Spalding County Courthouse

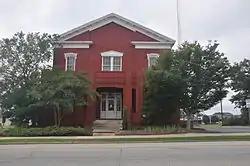

Spalding County Courthouse has been the name of successive courthouses of Spalding County, Georgia in Griffin, Georgia.